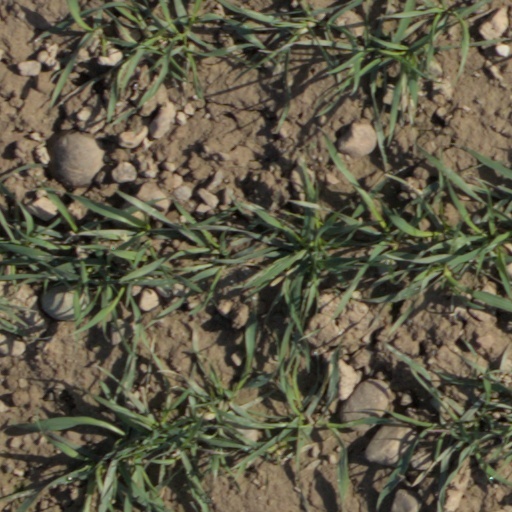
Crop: wheat